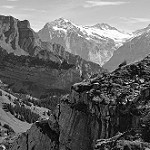
Label: B & W